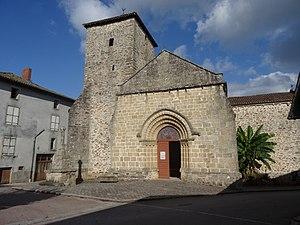
Église Saint-Saturnin de Chaillac-sur-Vienne